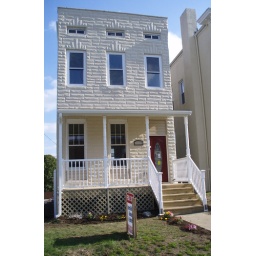
Shell turned into a 4 bedroom 3.5 bath home in TV Hill, Baltimore City.